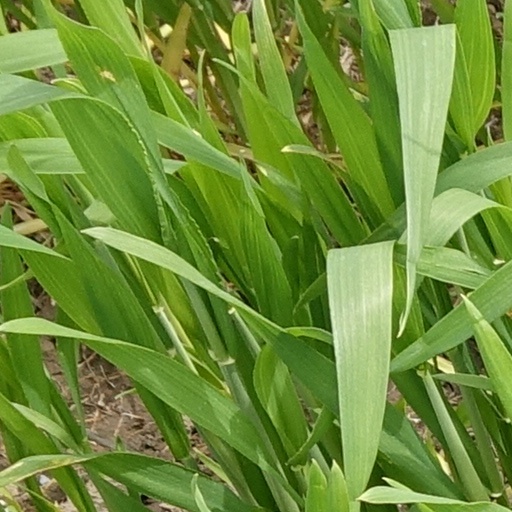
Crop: wheat